West Road, Cambridge

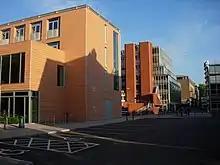
Partial view of 9 West Road, containing the Faculty of English (left).

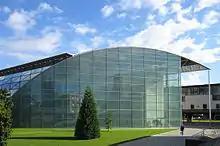
The Faculty of Law, University of Cambridge, 10 West Road, on the Sidgwick Site to the south.

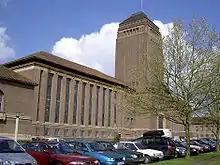
The Cambridge University Library, located to the north of West Road.

West Road is located in western Cambridge, England. It links Grange Road to the west with Queen's Road to the east. The road is north of Sidgwick Avenue and the Sidgwick Site, a major site of the University of Cambridge, currently under redevelopment. Facilities on West Road include the Cambridge University Faculty of Law, the Faculty of Music, the Faculty of English and the Department of Anglo-Saxon, Norse and Celtic, and the West Road Concert Hall.